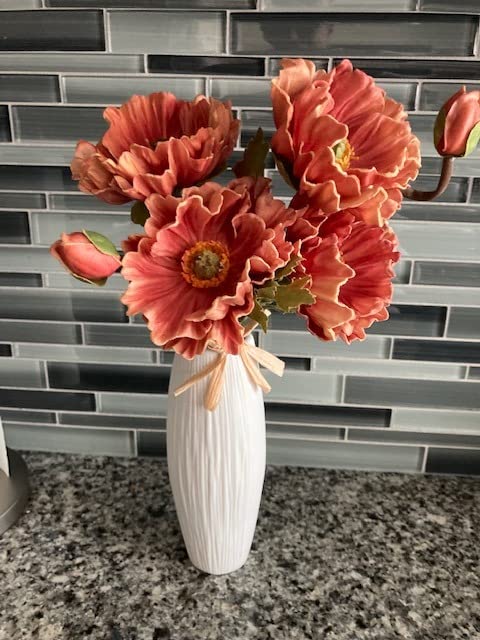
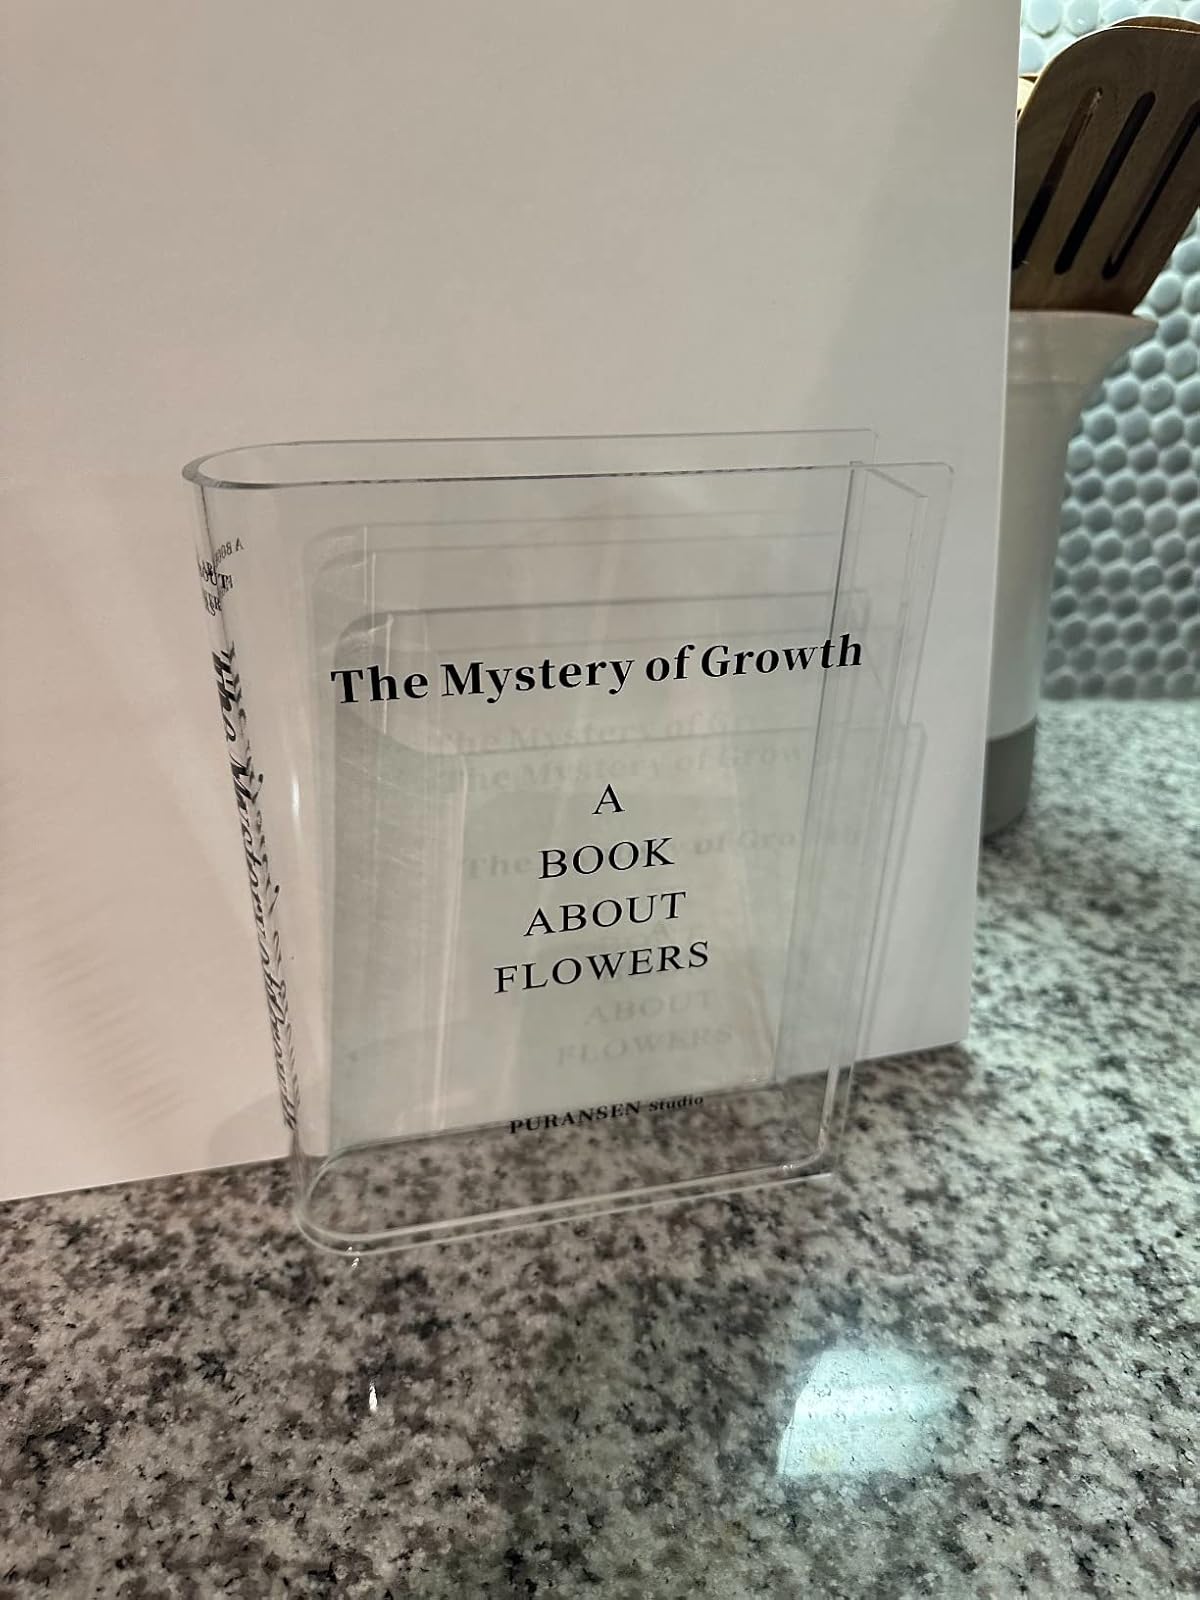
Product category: vase
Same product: no